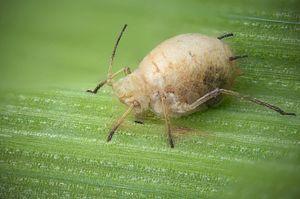
Sitobion avenae est une espèce d'insectes hémiptères de la famille des Aphididae, à répartition quasi-cosmopolite, répandue surtout dans les régions tempérées de l'hémisphère nord.